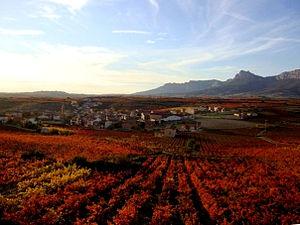
Lanciego en espagnol ou Lantziego en basque est une commune d'Alava, dans la communauté autonome du Pays basque en Espagne.